Brumby

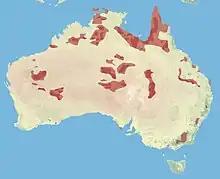
The distribution of brumbies in Australia

In some habitats, hooves of free-roaming horses compact the soil, and when the soil is compacted, air spaces are minimised, leaving nowhere for water to collect. When this occurs, soil in areas where horses are prevalent has a water penetration resistance over 15 times higher than that in areas without horses. Trampling also causes soil erosion and damages vegetation, and because the soil cannot hold water, plant regrowth is hindered. Horse trampling also has the potential to damage waterways and bog habitats. Trampling near streams increases runoff, reducing the quality of the water and causing harm to the ecosystem of the waterway. Horse excrement and the carcasses that result when feral horses perish add to the negative environmental impact of feral horses in Australia.